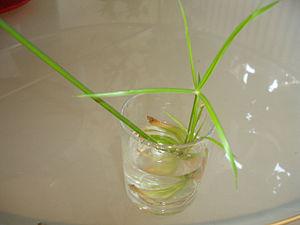
Cyperus alternifolius est une espèce de plantes de la famille des Cyperaceae, originaire de Madagascar. Aussi appelée plante ombrelle, cette espèce est souvent vendue sous le nom commercial de « papyrus », terme impropre qui ne devrait être utilisé que pour désigner l'espèce Cyperus papyrus.